1914–15 in English football

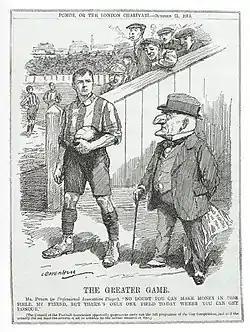
The magazine "Punch" was critical of the decision to allow competitive football to continue after the outbreak of war. Mr Punch is depicted saying to the footballer "No doubt you can make money in this field, my friend, but there's only one field today where you can get honour".

The 1914–15 season was the 44th season of competitive football in England.